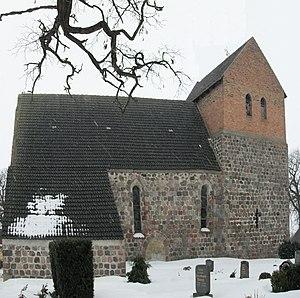
Pinnow est une commune allemande rurale du Brandebourg appartenant à l'arrondissement d'Uckermark. Elle se trouve à proximité de lacs et de zones naturelles protégées. Sa population était de 916 habitants au 31 décembre 2010. C'est ici que se trouve le siège administratif de l'Amt Oder-Welse.